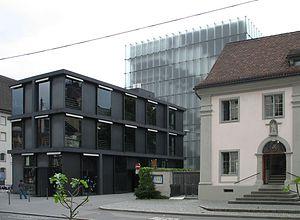
Le musée d'art de Brégence est un musée d'art situé à Brégence, la capitale administrative du Vorarlberg accueille des expositions temporaires d’artistes contemporains de renommée internationale. Le land du Vorarlberg chargea le célèbre architecte suisse, Peter Zumthor, de concevoir ce musée qui fut édifié de 1990 à 1997.